Bright Lights of Broadway

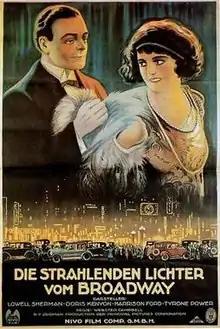
German poster

Bright Lights of Broadway is a surviving 1923 American silent drama film directed by Webster Campbell. An independent film it stars Doris Kenyon, Harrison Ford, and Lowell Sherman.